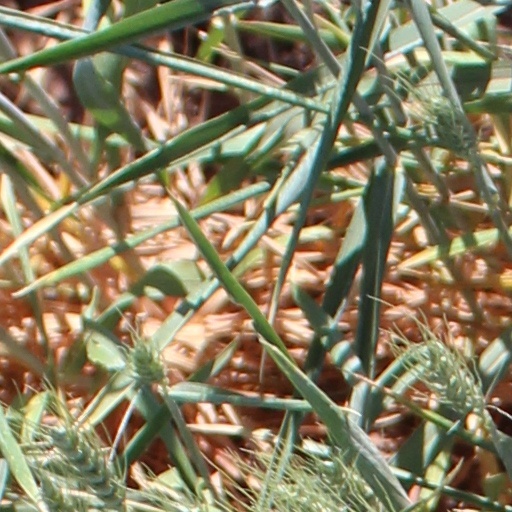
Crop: wheat